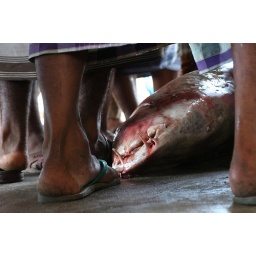
Shark in Hoddeida fish market - Yemen